Robert Barnes (martyr)

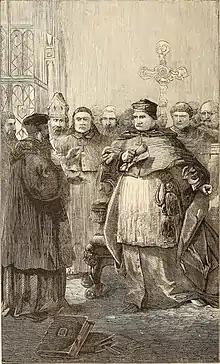
Barnes before Cardinal Wolsey, 1870 illustration

As a result, in 1526 Barnes was brought before the vice-chancellor for preaching an anti-clerical sermon on Christmas Eve based on a "postil" of Martin Luther, and was subsequently examined by Cardinal Wolsey's commission that included four bishops. He was ordered to abjure his sermon or be burnt; and, after choosing the former, carried faggots in a public procession in London.